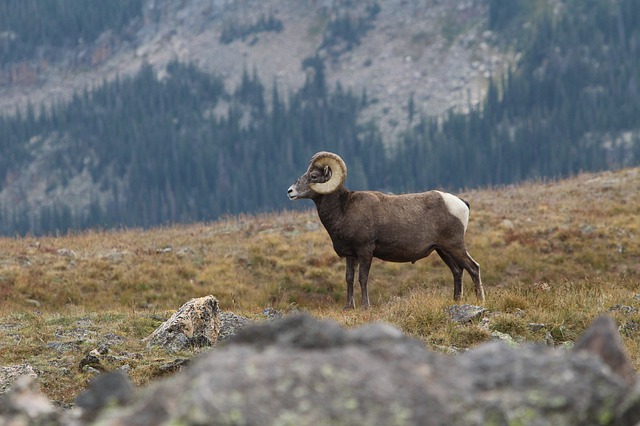
Label: pecora